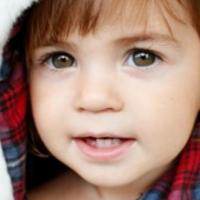
Age group: age 01-10